Siméon Denis Poisson

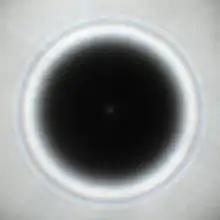
Photo of the Arago spot in a shadow of a 5.8 mm circular obstacle.

Poisson was a member of the academic "old guard" at the Académie royale des sciences de l'Institut de France, who were staunch believers in the particle theory of light and were skeptical of its alternative, the wave theory. In 1818, the Académie set the topic of their prize as diffraction. One of the participants, civil engineer and opticist Augustin-Jean Fresnel submitted a thesis explaining diffraction derived from analysis of both the Huygens–Fresnel principle and Young's double slit experiment.